St. Berchmans College

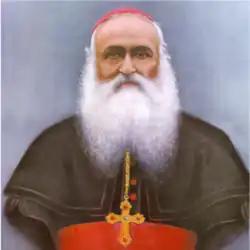
Msgr. Mar Charles Lavigne

The college is named after John Berchmans, a 17th century Belgian Jesuit saint, who is also the patron saint of the college and is venerated in the Church as the Patron Saint of Students and Scholars. The college is situated in the town of Changanassery 18 kilometers south of Kottayam. Established in 1922, It has 19 postgraduate and eight research departments. It offers 17 UG, 21 PG, 3 MPhil, and 9 doctoral programmes. Students and alumni of the college are referred to as 'Berchmanites'. It is run by the Syro Malabar Catholic Archdiocese of Changanassery, is affiliated to the Mahatma Gandhi University in Kottayam and is recognized by the University Grants Commission (UGC).